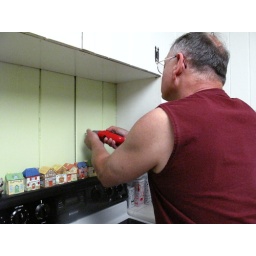
Dad drilling the holes in the wall for the shelf brackets.